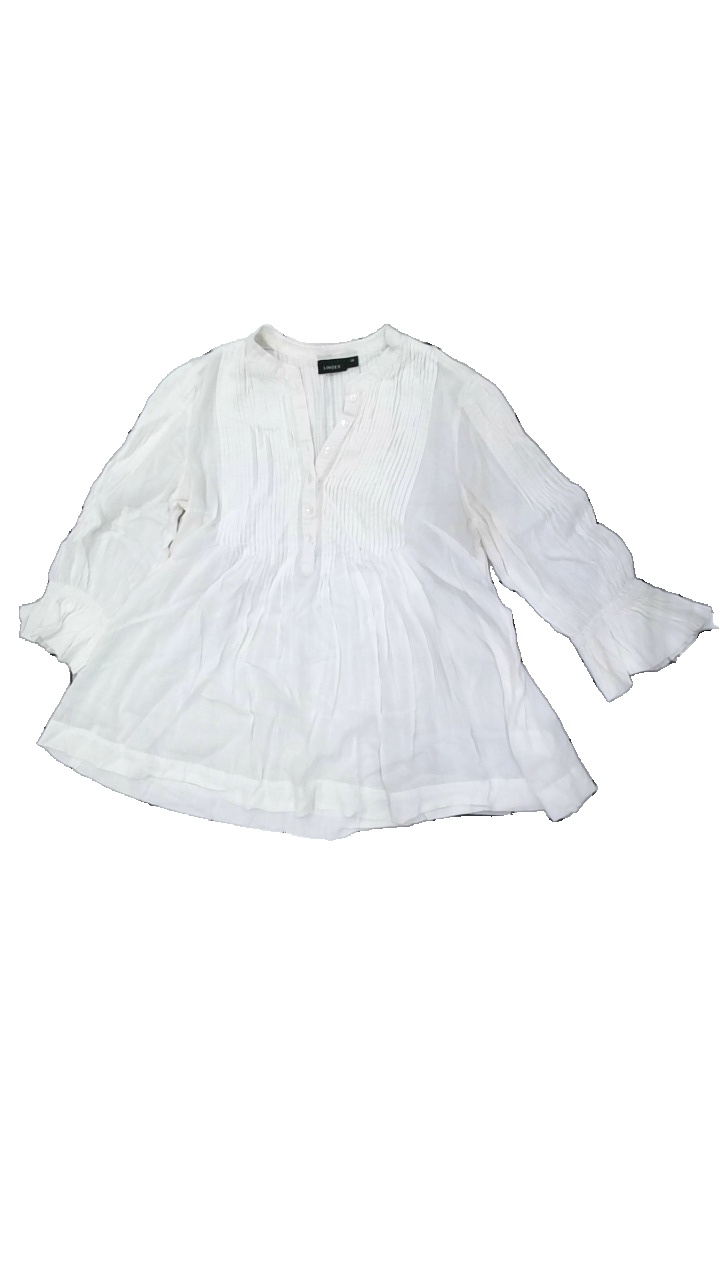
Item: Blouse (Ladies)
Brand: Lindex
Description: white bouse
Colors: White
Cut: Regular
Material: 100% Viscose
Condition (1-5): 2
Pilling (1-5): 5
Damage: Stain
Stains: Minor
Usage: Export
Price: <50